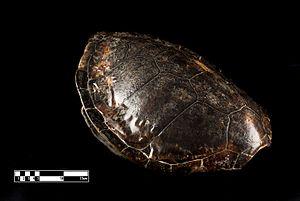
Chelonia mydas, unique représentant du genre Chelonia, est une espèce de tortues de la famille des Cheloniidae. En français, elle est appelée Tortue verte ou Tortue franche.